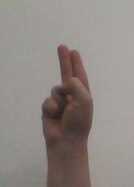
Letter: taa